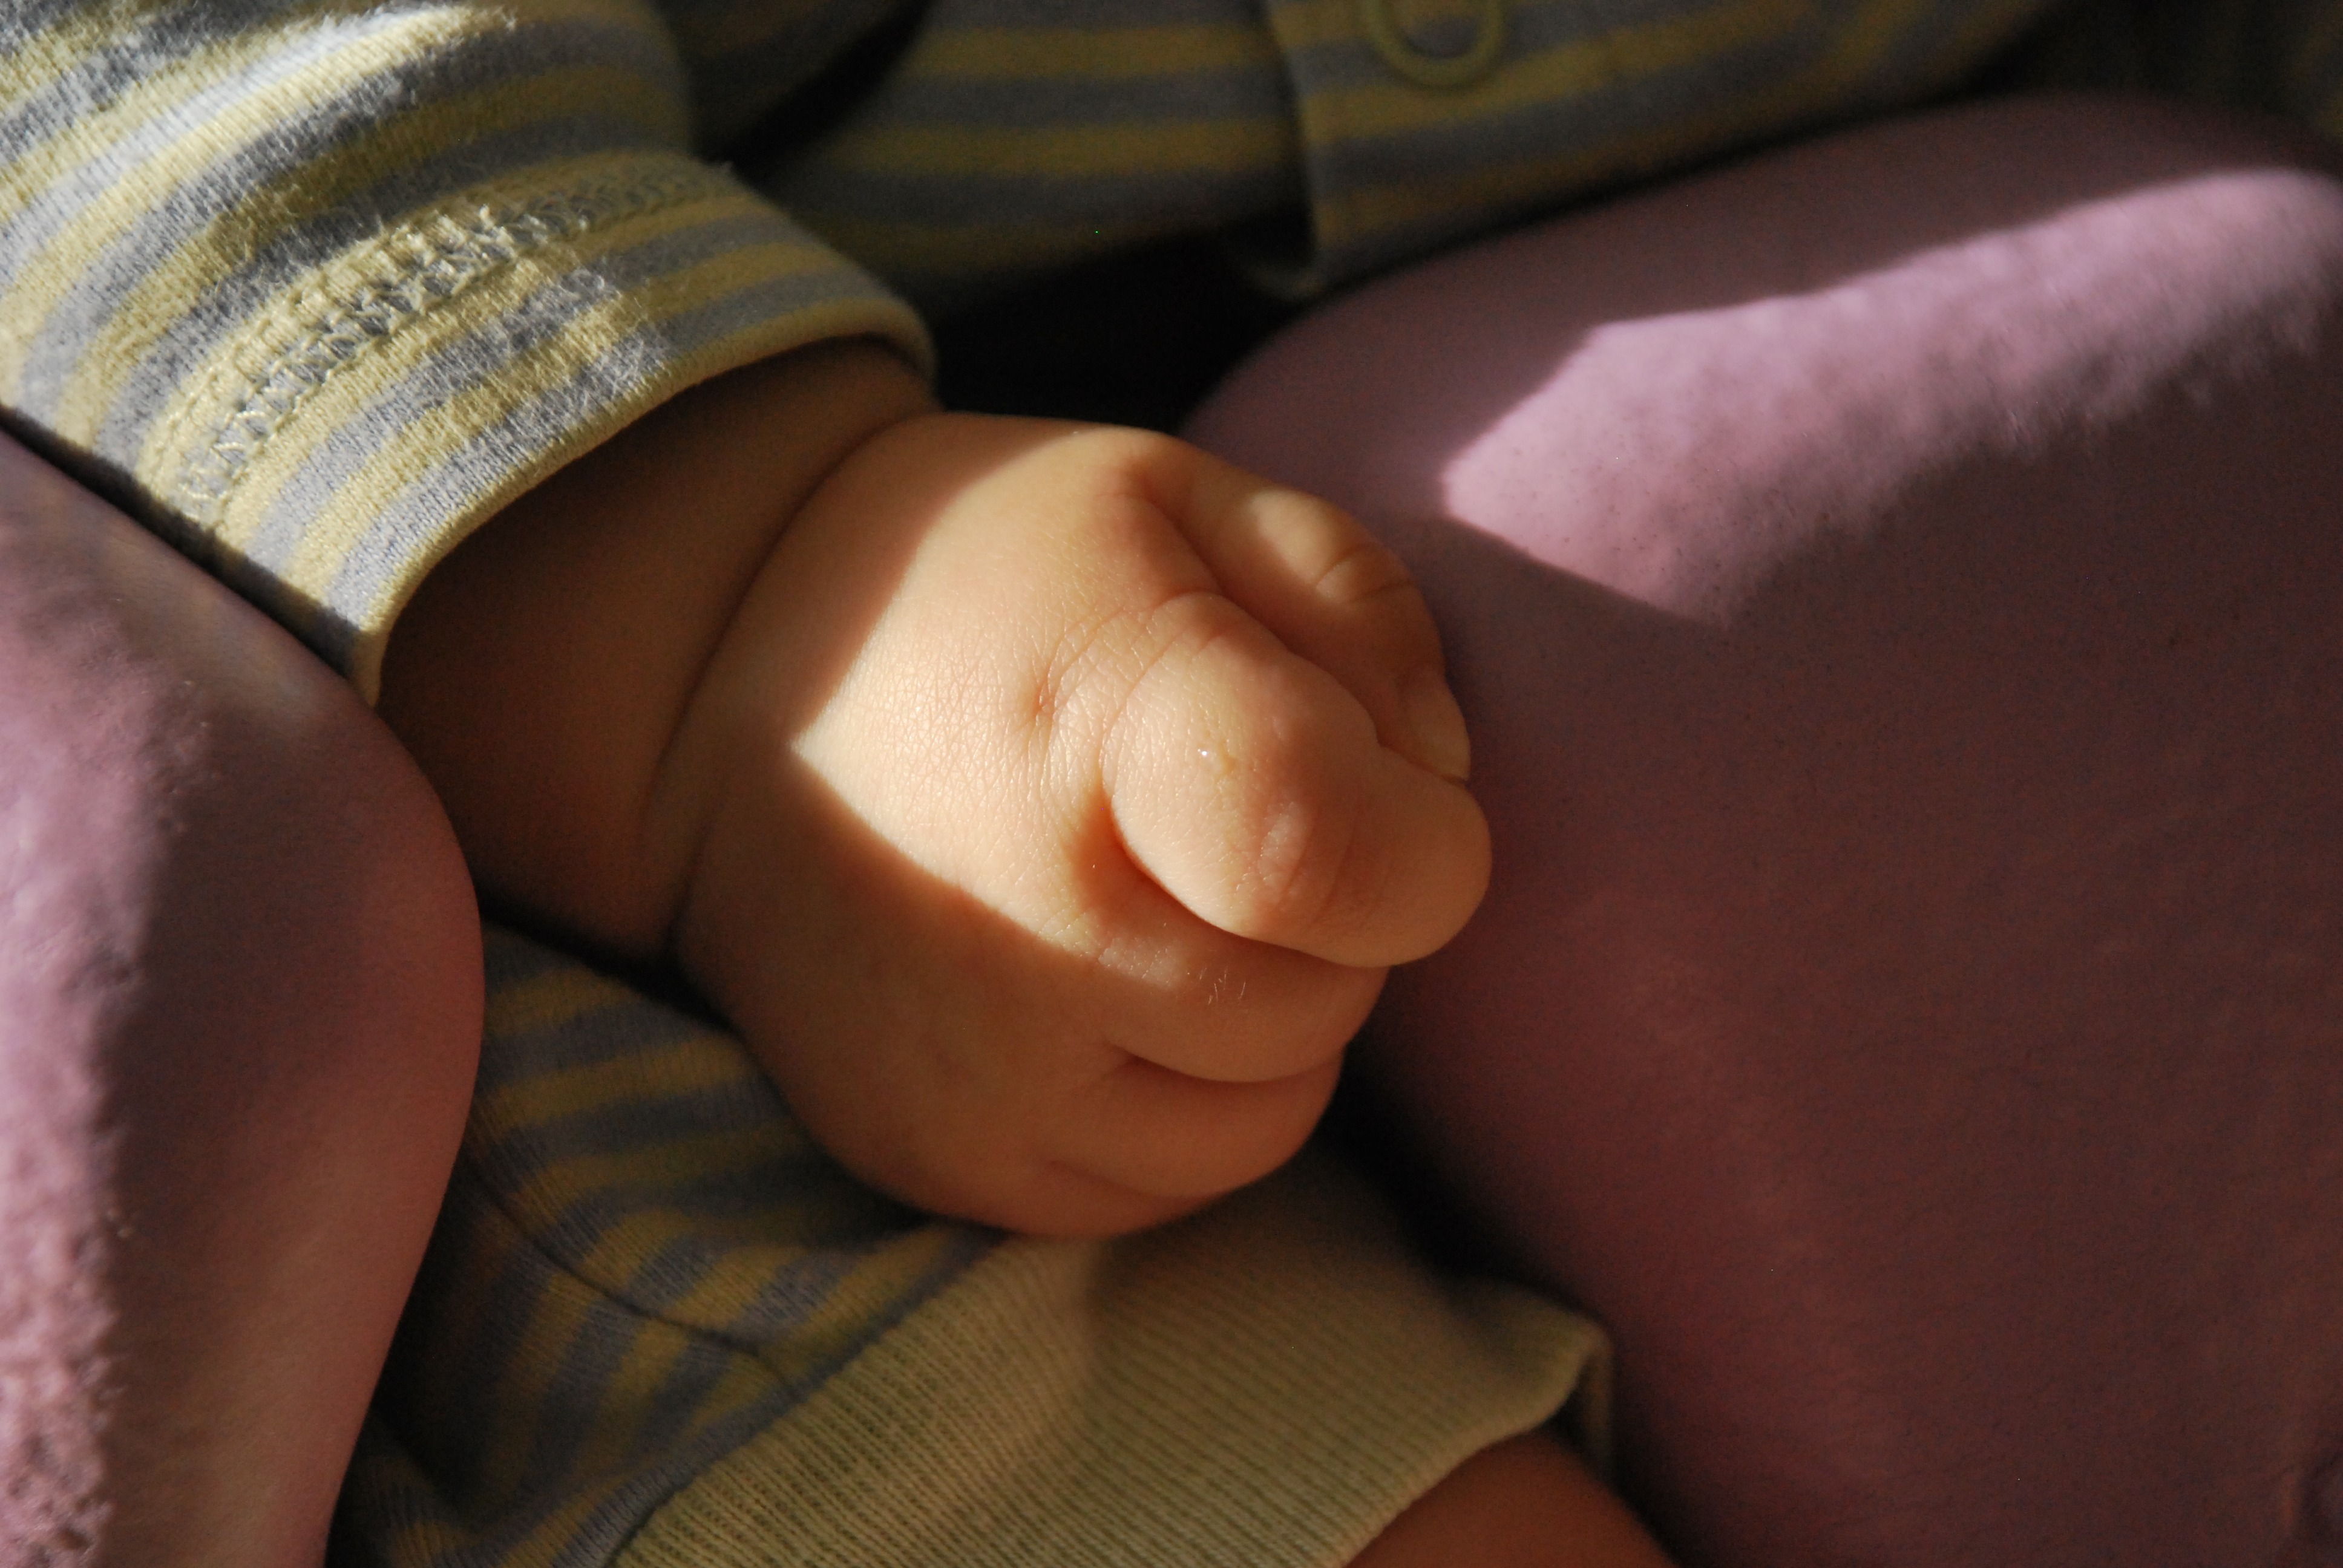
hand, person, girl, cute, leg, finger, small, child, arm, baby, muscle, mouth, close up, human body, hands, fingers, infant, thigh, skin, thumb, sense, human positions